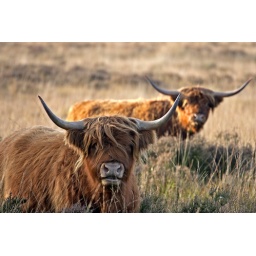
Scottish Highland cows laying in the grass